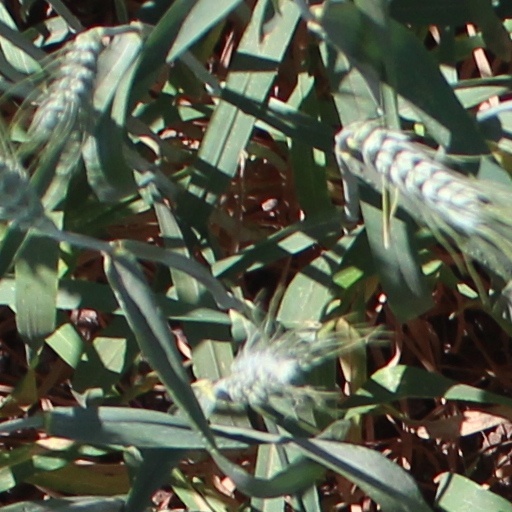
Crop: wheat